Defund the police

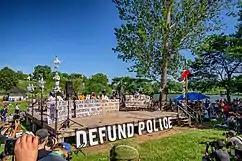
A "defund police" sign and stage before a rally in Minneapolis on June 7, 2020

In Los Angeles, Mayor Eric Garcetti has said he would cut as much as $150 million from the Los Angeles Police Department's (LAPD) budget, a reversal of his planned increase of $120 million. Garcetti announced the funds would be redirected to community initiatives.